Dionardo Carlos

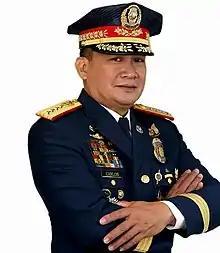

Dionardo Bernardo Carlos (born May 8, 1966, in Lucena, Philippines) is a Filipino police officer who served as the 27th Chief of the Philippine National Police from November 13, 2021, up to May 8, 2022, after reaching the mandatory retirement age of 56. He was appointed by President Rodrigo Duterte.